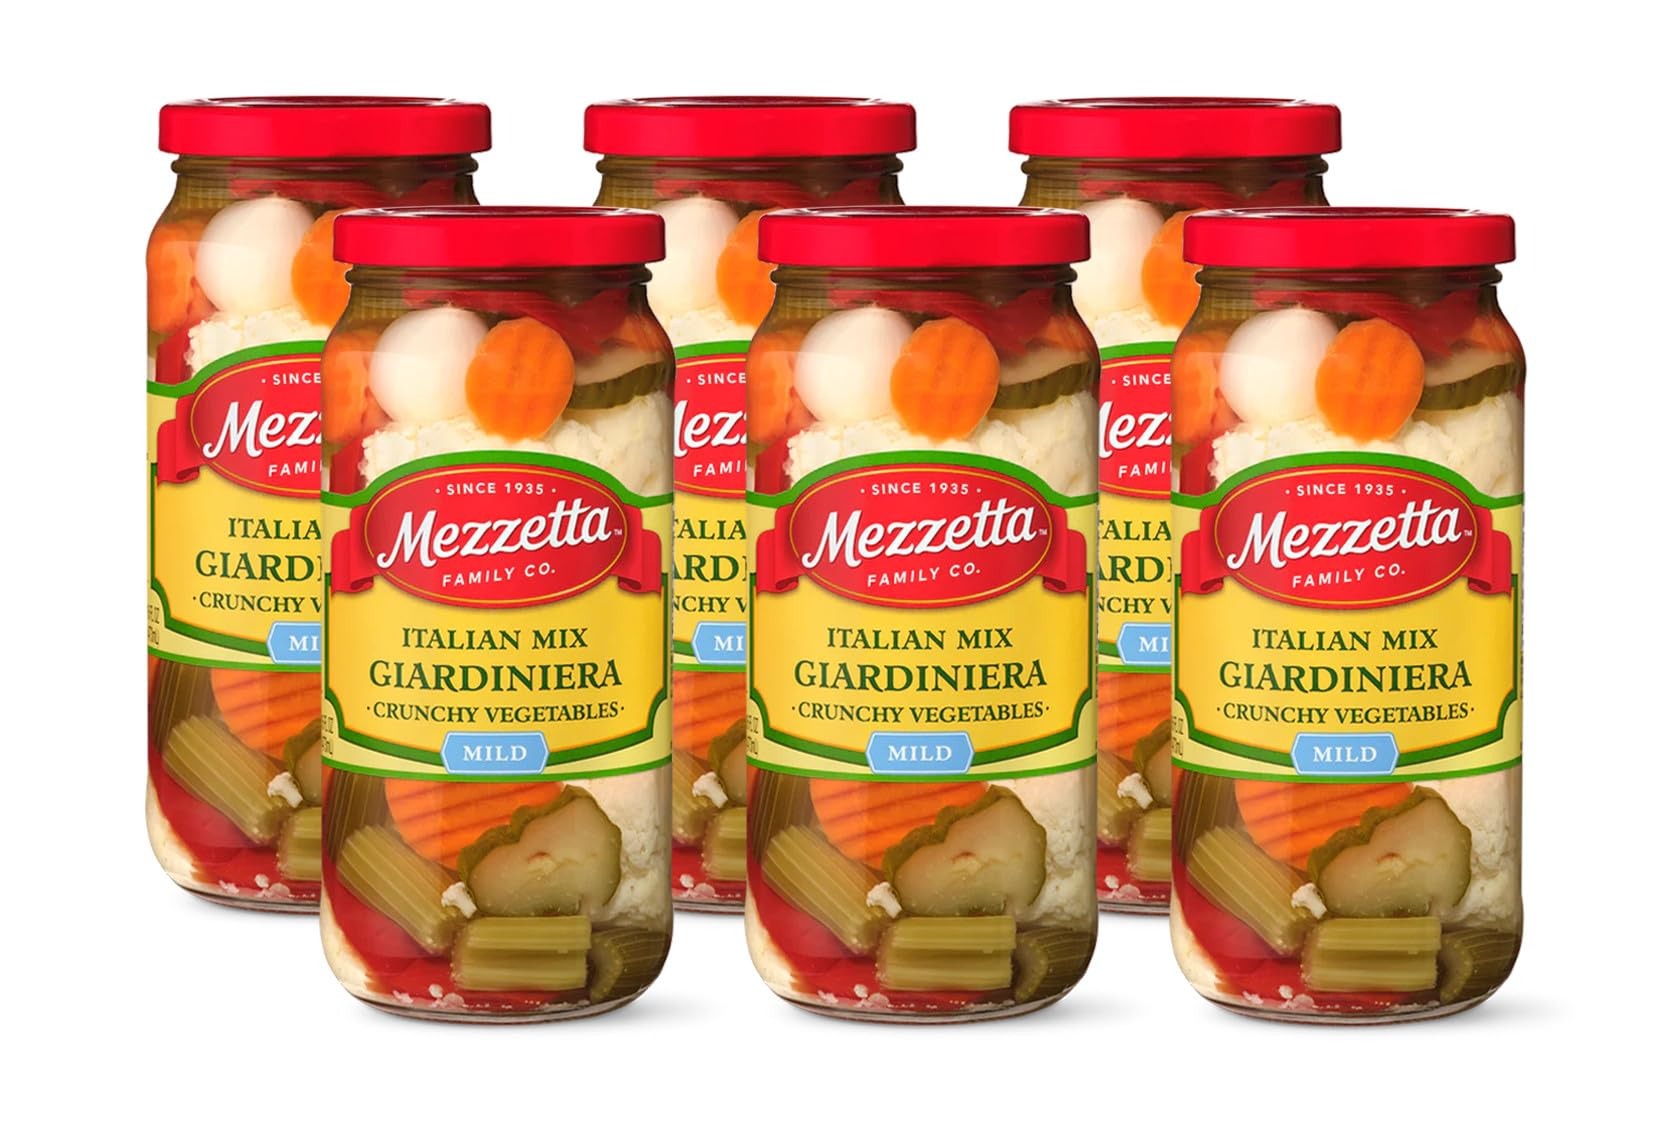
Item Name: Mezzetta Italian Mix Giardiniera, Mild Heat | Gluten Free, Keto | 16 Fluid Ounce Jar (Pack of 6)
Bullet Point 1: MEDLEY OF FLAVOR: We combine locally grown California vegetables like carrots, cauliflower, celery, pickles and red bell peppers with onions and Greek peppers to make our Mild Italian Mix Giardiniera; 16-Ounce Jar (Pack of 6)
Bullet Point 2: CHARCUTERIE & SALAD GARNISH: Pickled vegetables add the perfect crunch and color to your meal; No need to cut and chop, we've done the work and pickled them with mild heat
Bullet Point 3: KETO VERIFIED & CERTIFIED GLUTEN FREE: Italian vegetables make nutritional snack right out of the jar, or use in antipasti and Italian salads
Bullet Point 4: OUR PURPOSE: Mezzetta selects the finest ingredients the world has to offer, to inspire more people to add a little more happiness in their life through food; Because when you share food, you're sharing part of who you are
Bullet Point 5: FOUR GENERATIONS IN THE MAKING: Mezzetta is a family-owned company 85 years in the making and we're on a mission - to bring a little happiness to everyday life through handed-down recipes and unforgettable flavors
Value: 96.0
Unit: Fl Oz

Price: 6.745